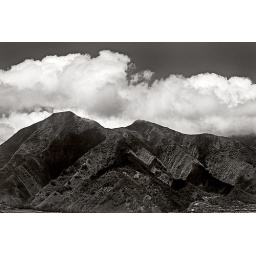
Hawaii in black and white